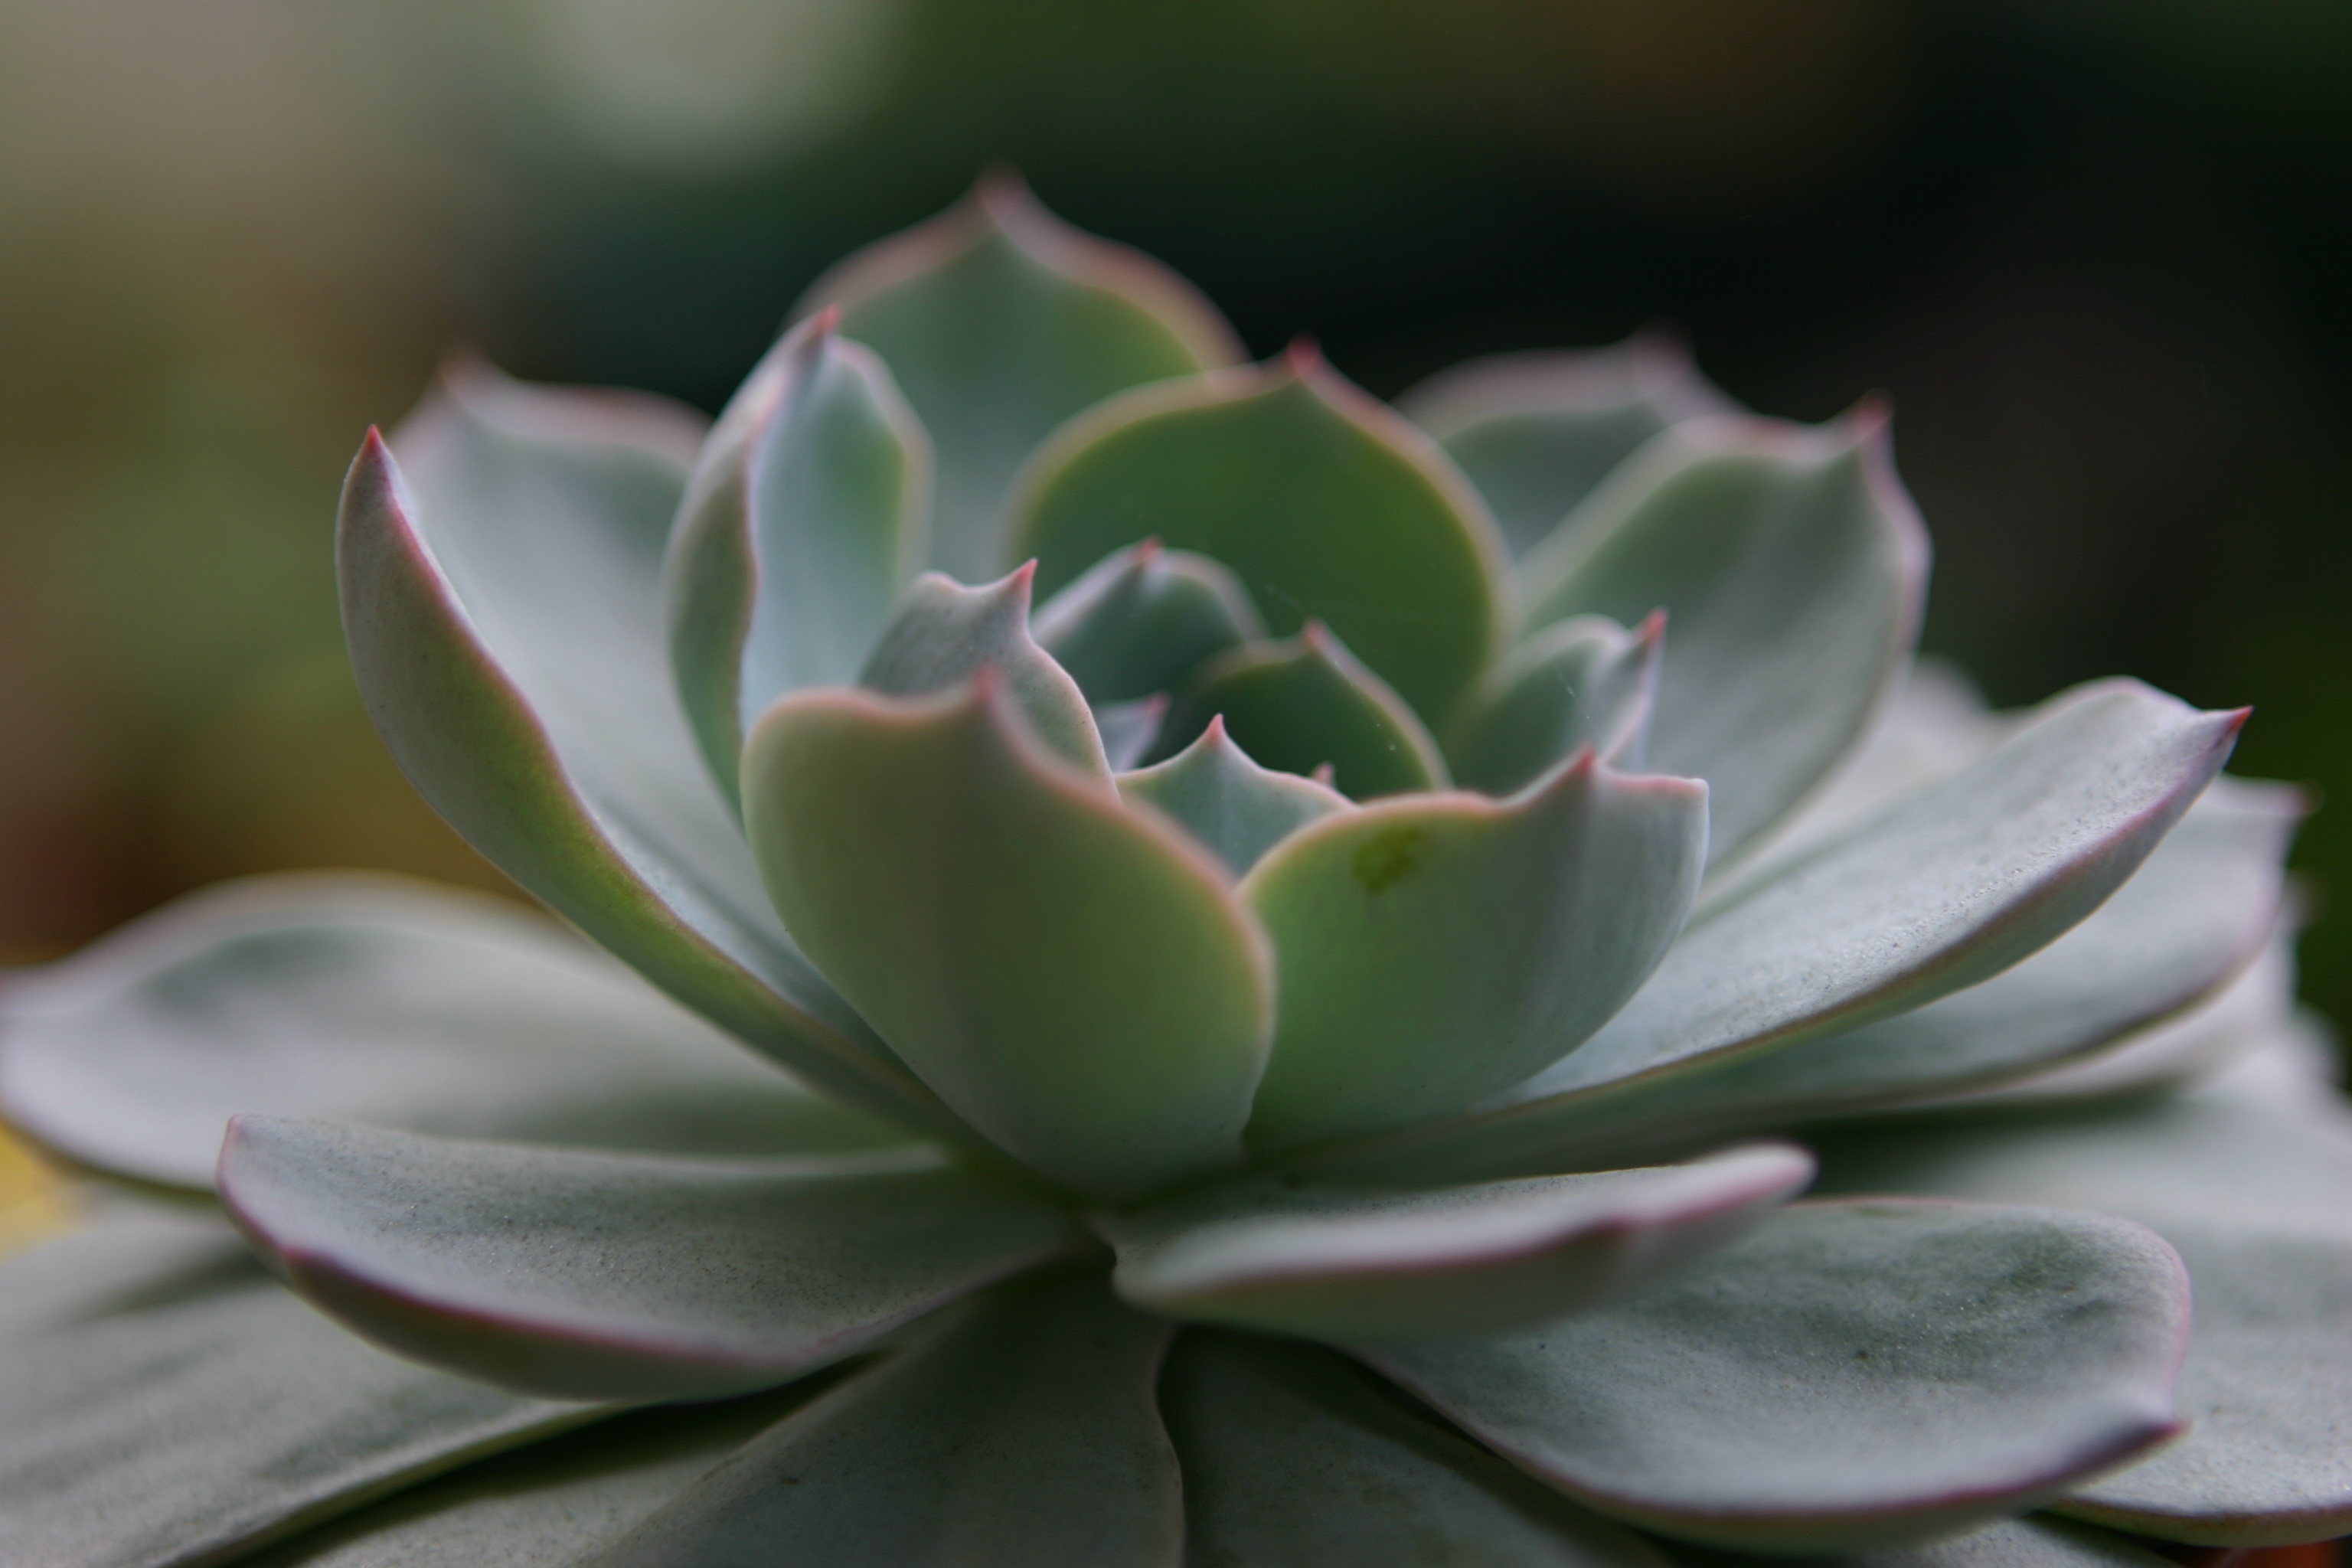
plant, leaf, flower, petal, stone, green, botany, flora, close up, macro photography, flowering plant, succulent plants, plant stem, land plant, shen felt something